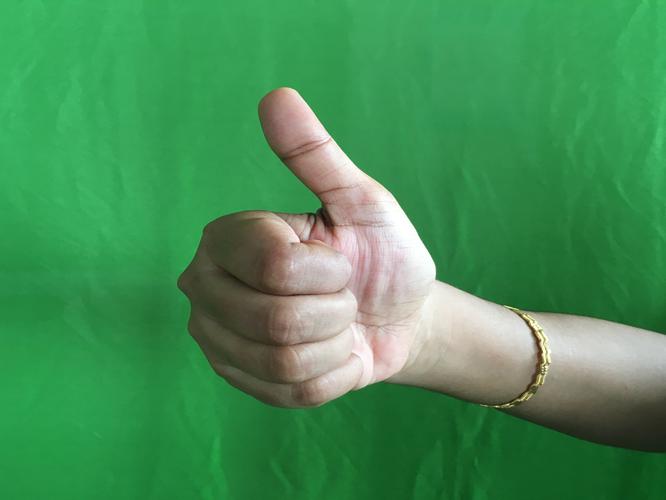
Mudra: Sikharam
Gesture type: single_hand